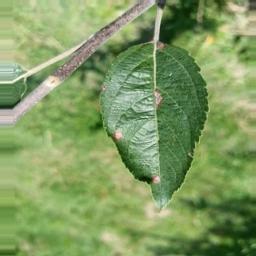
Label: Alternaria